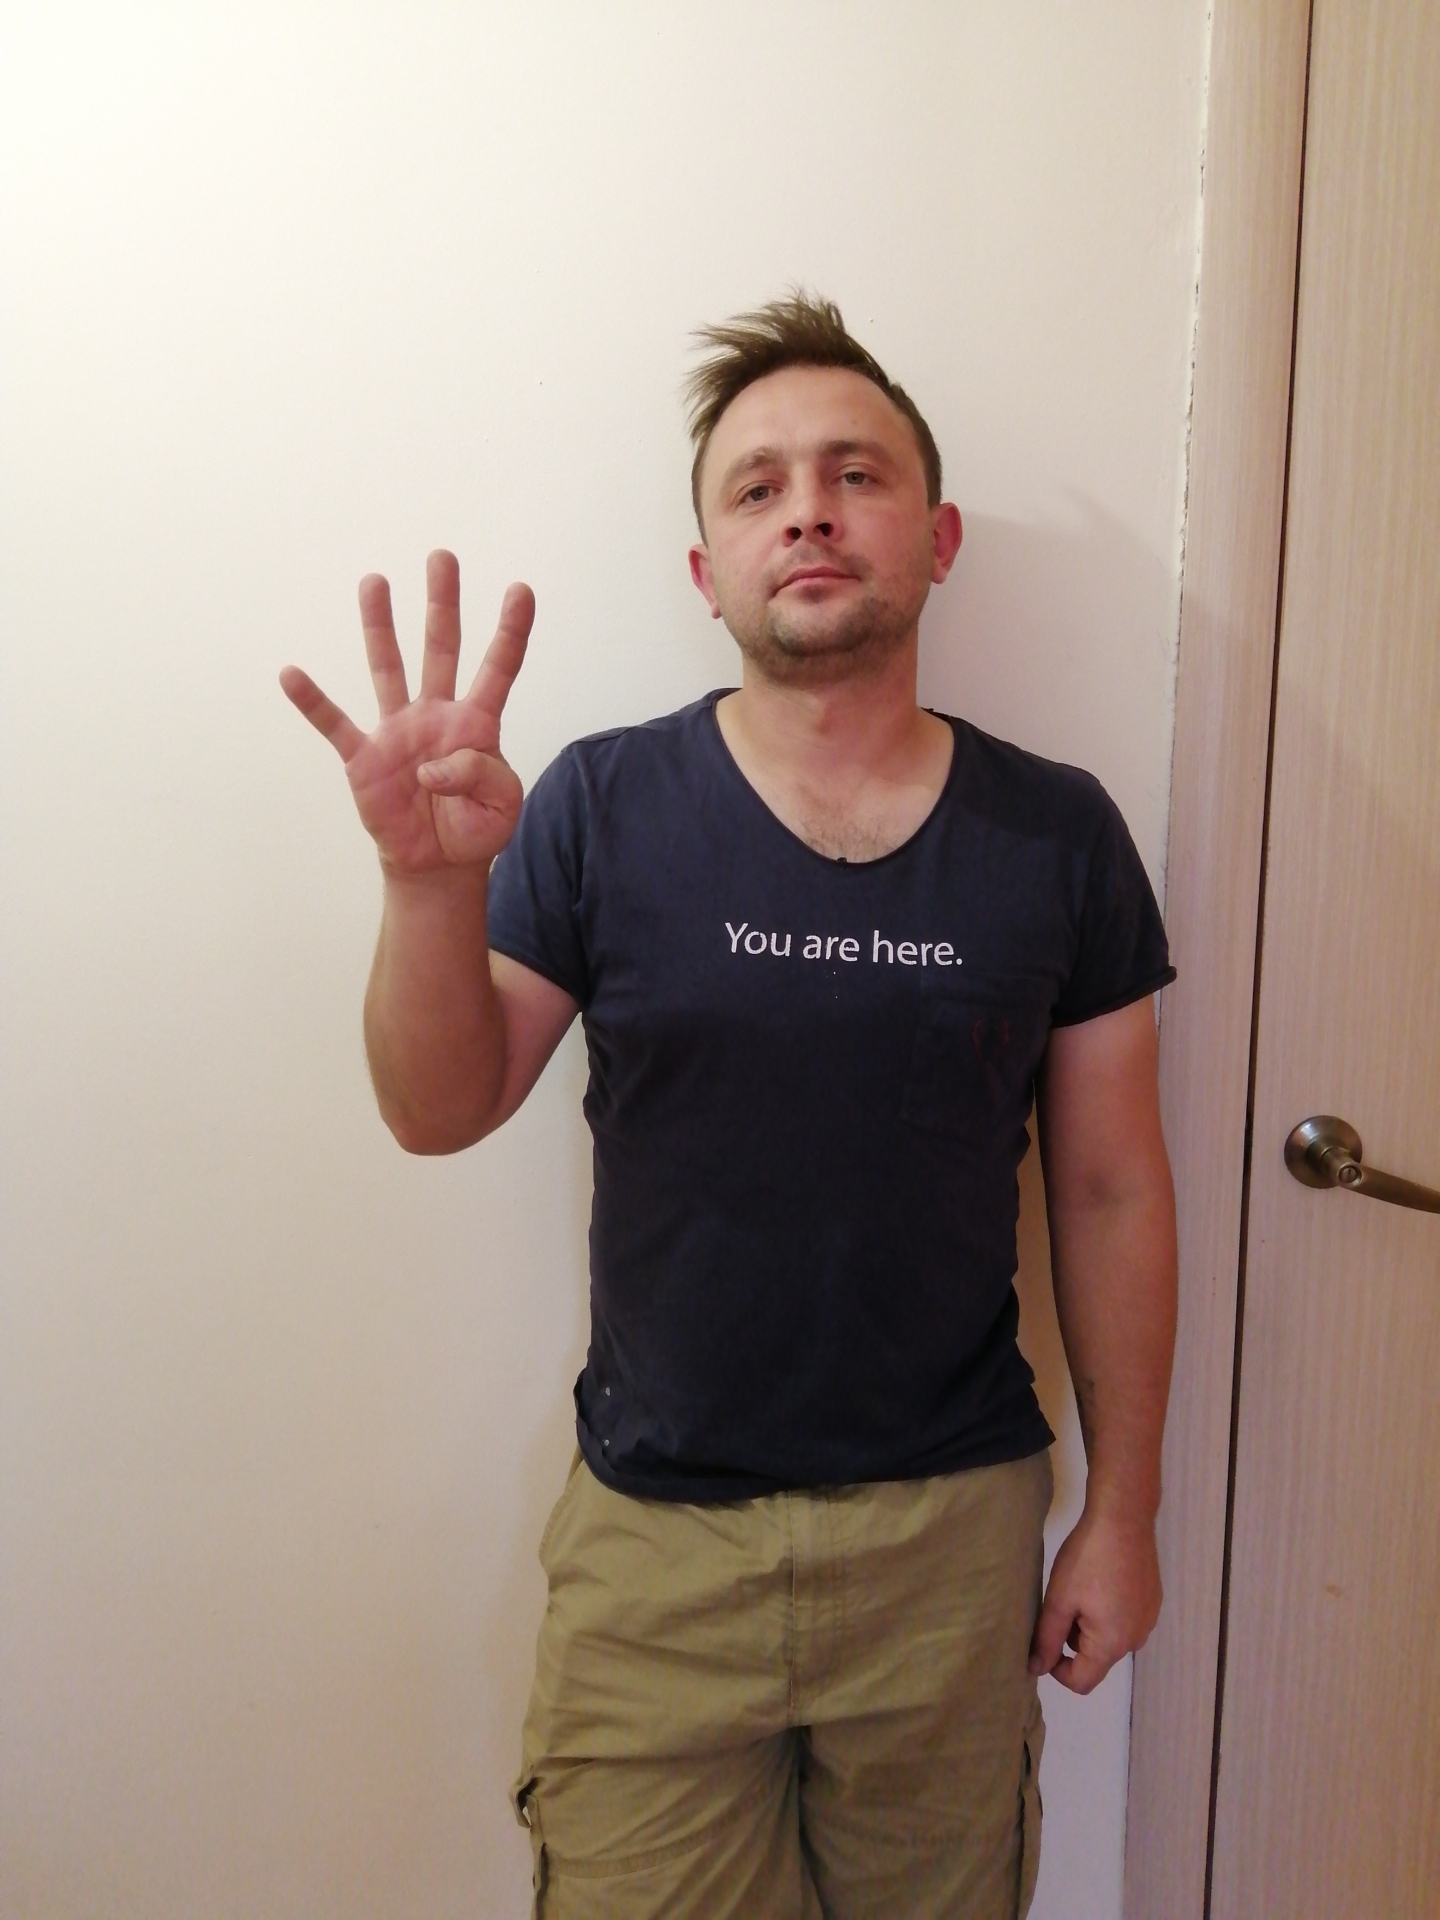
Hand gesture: four